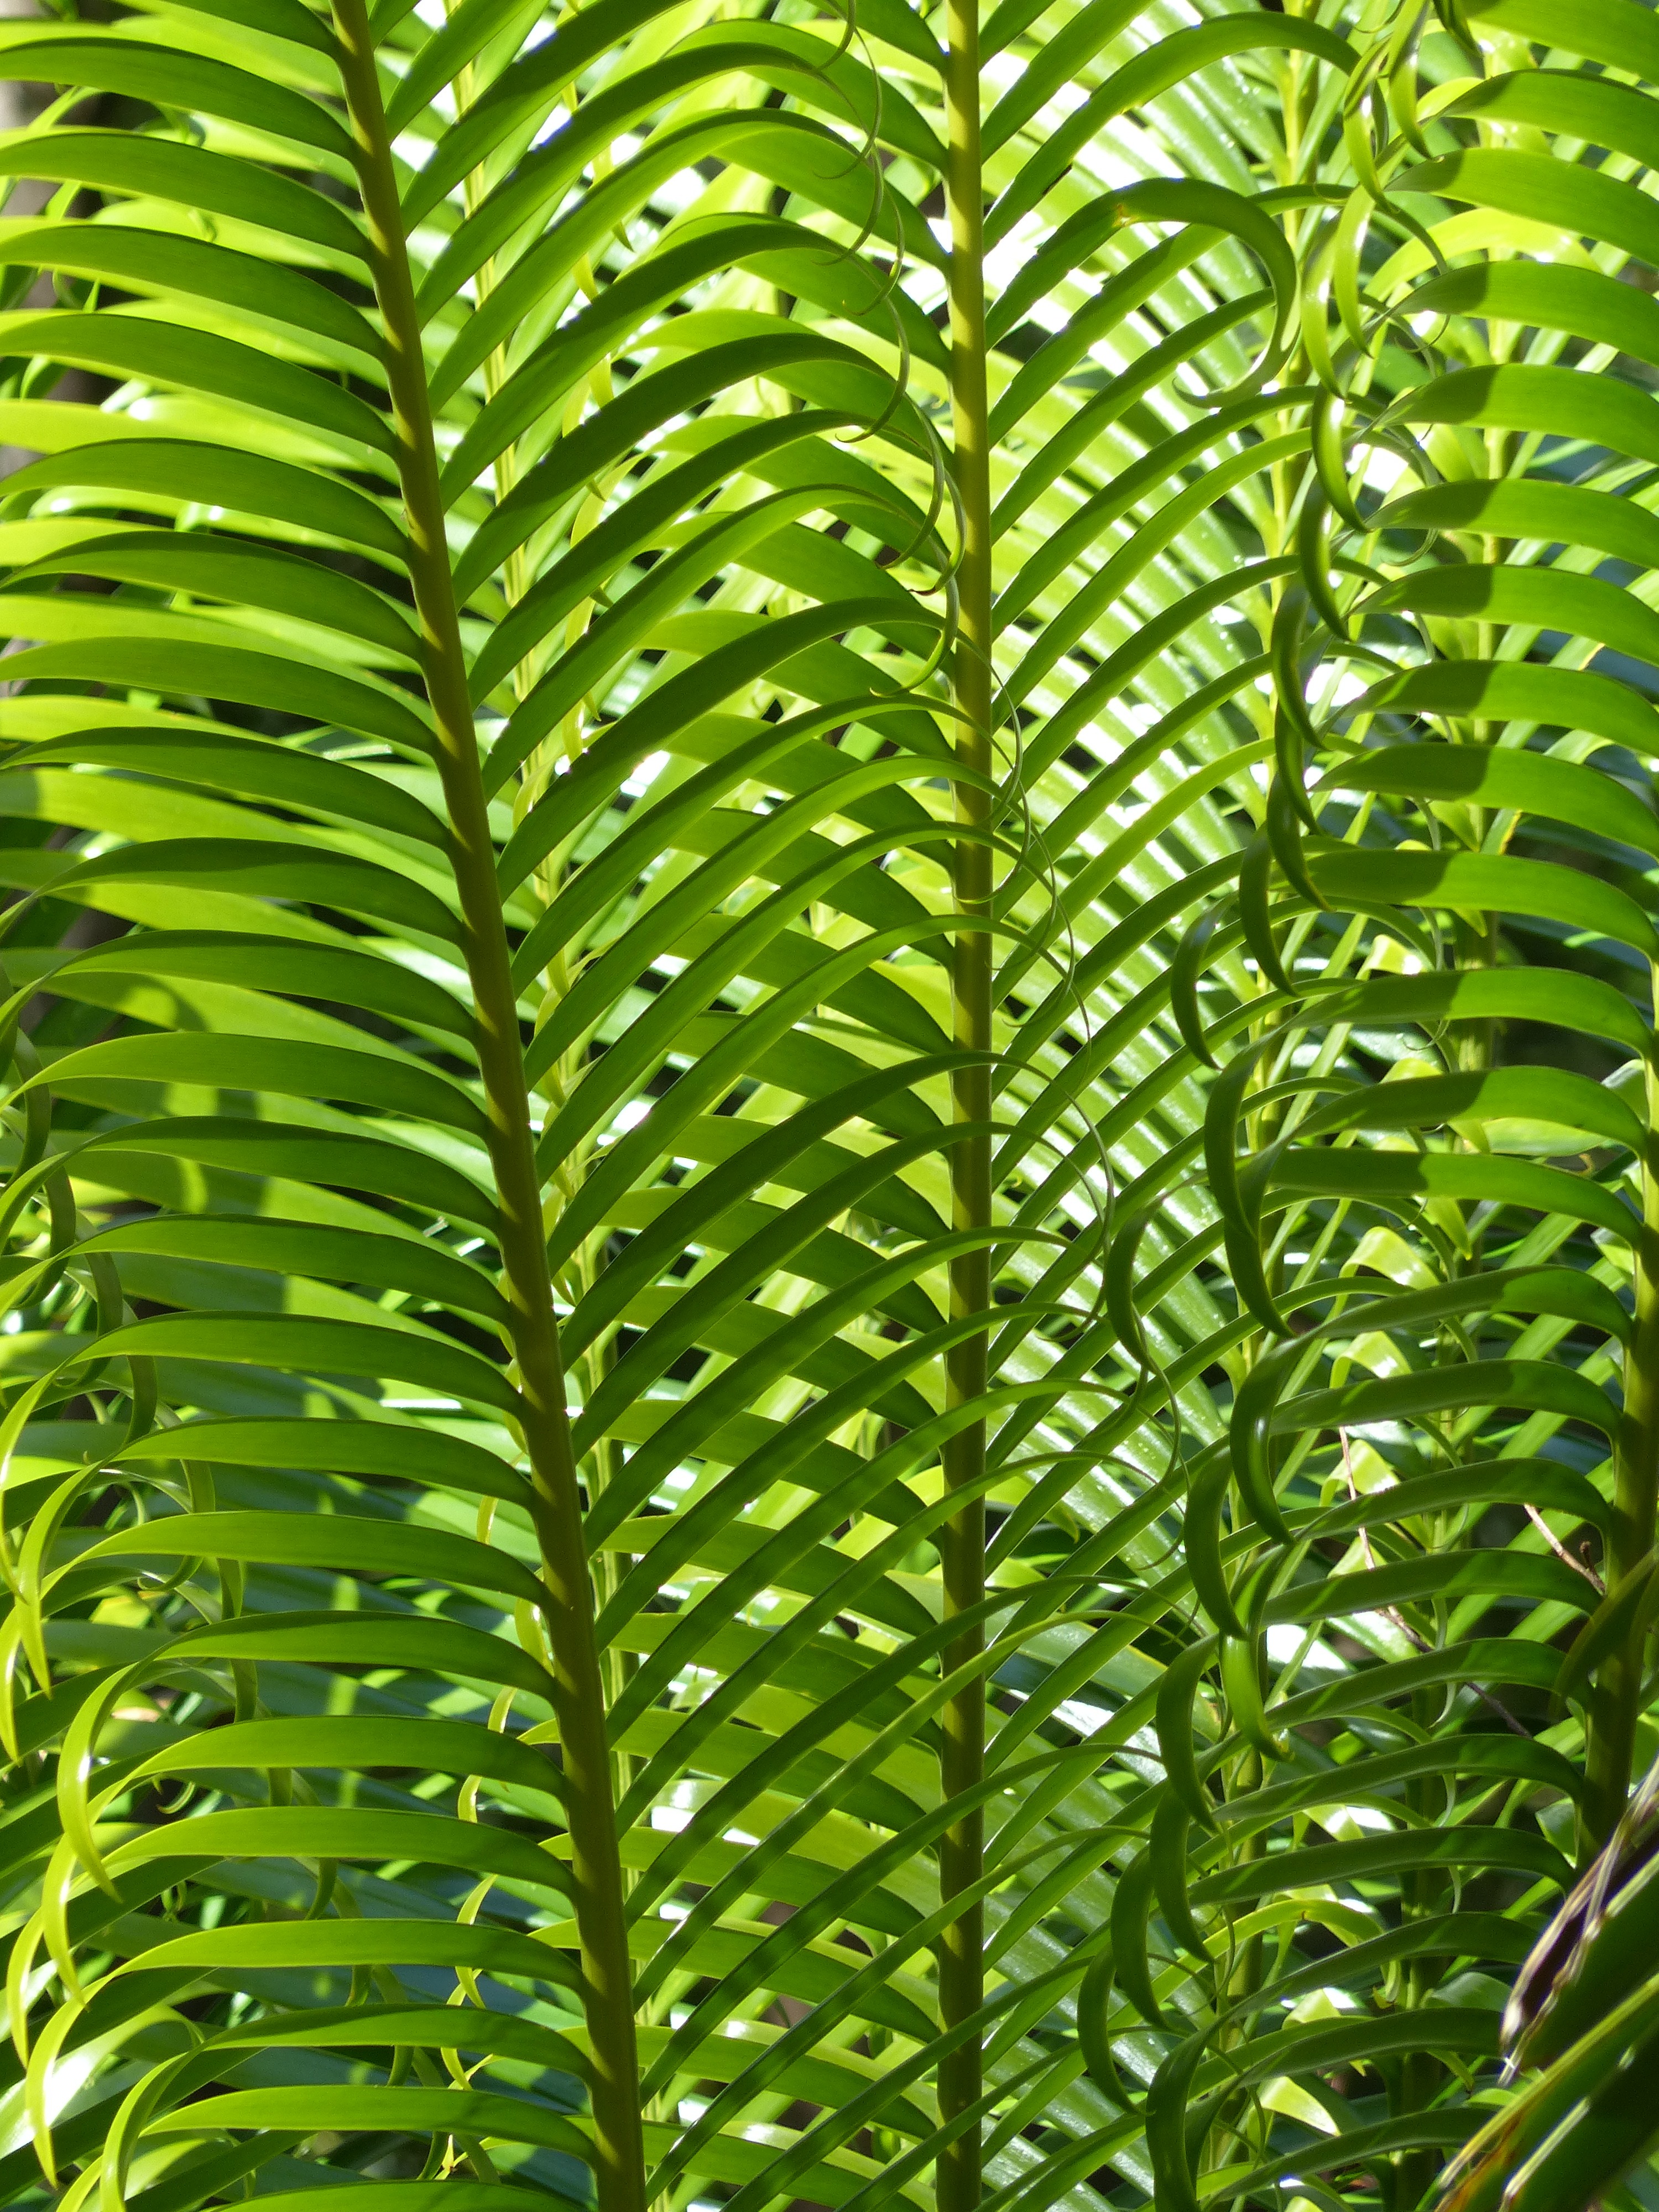
tree, wilderness, branch, growth, plant, palm tree, leaf, flower, summer, floral, environment, foliage, green, jungle, paradise, tropical, lush, grow, botany, environmental, flora, botanical, fern, life, ecology, tropic, vegetation, rainforest, climate, exotic, horticulture, bamboo, palm leaves, plant stem, land plant, ferns and horsetails, arecales, vascular plant, ostrich fern